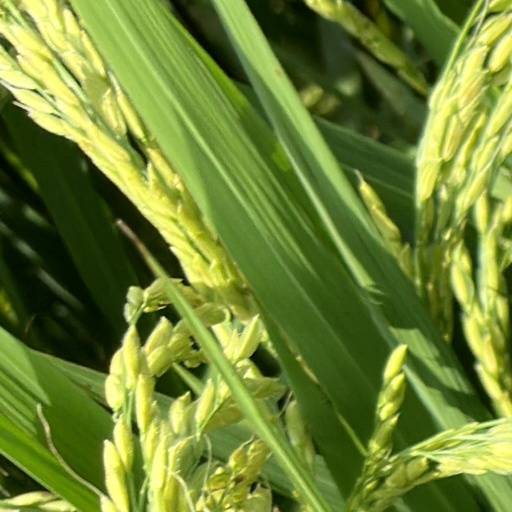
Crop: rice